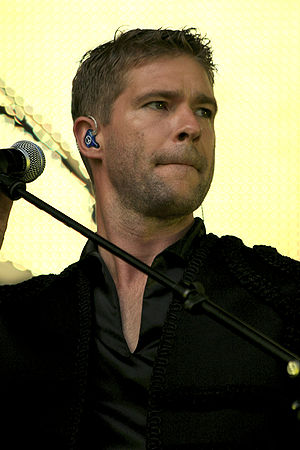
Aqua (band) / Galleri
Søren Nystrøm Rasted fra Aqua, ved Grøn Koncert.
Aqua er en dansk-norsk dance-popgruppe bestående af Lene Nystrøm, René Dif og Søren Rasted. Bandets oprindelige fjerde medlem, Claus Norréen, forlod gruppen i 2016. Aqua blev dannet i 1994 og fik internationalt gennembrud med debutalbummet 'Aquarium' og singlen "Barbie Girl" i 1997. I 2001 blev gruppen opløst, men dog senere sammen i en gendannelse i 2007, og har siden udgivet både opsamlingsalbum og nyt materiale, samt været et fortsat populært livenavn. Aqua er med 33 millioner solgte plader den mest succesrige danske musikgruppe nogensinde målt på salg.